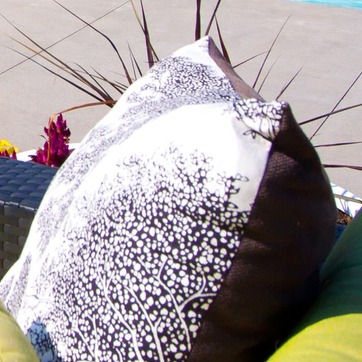
Material: fabric